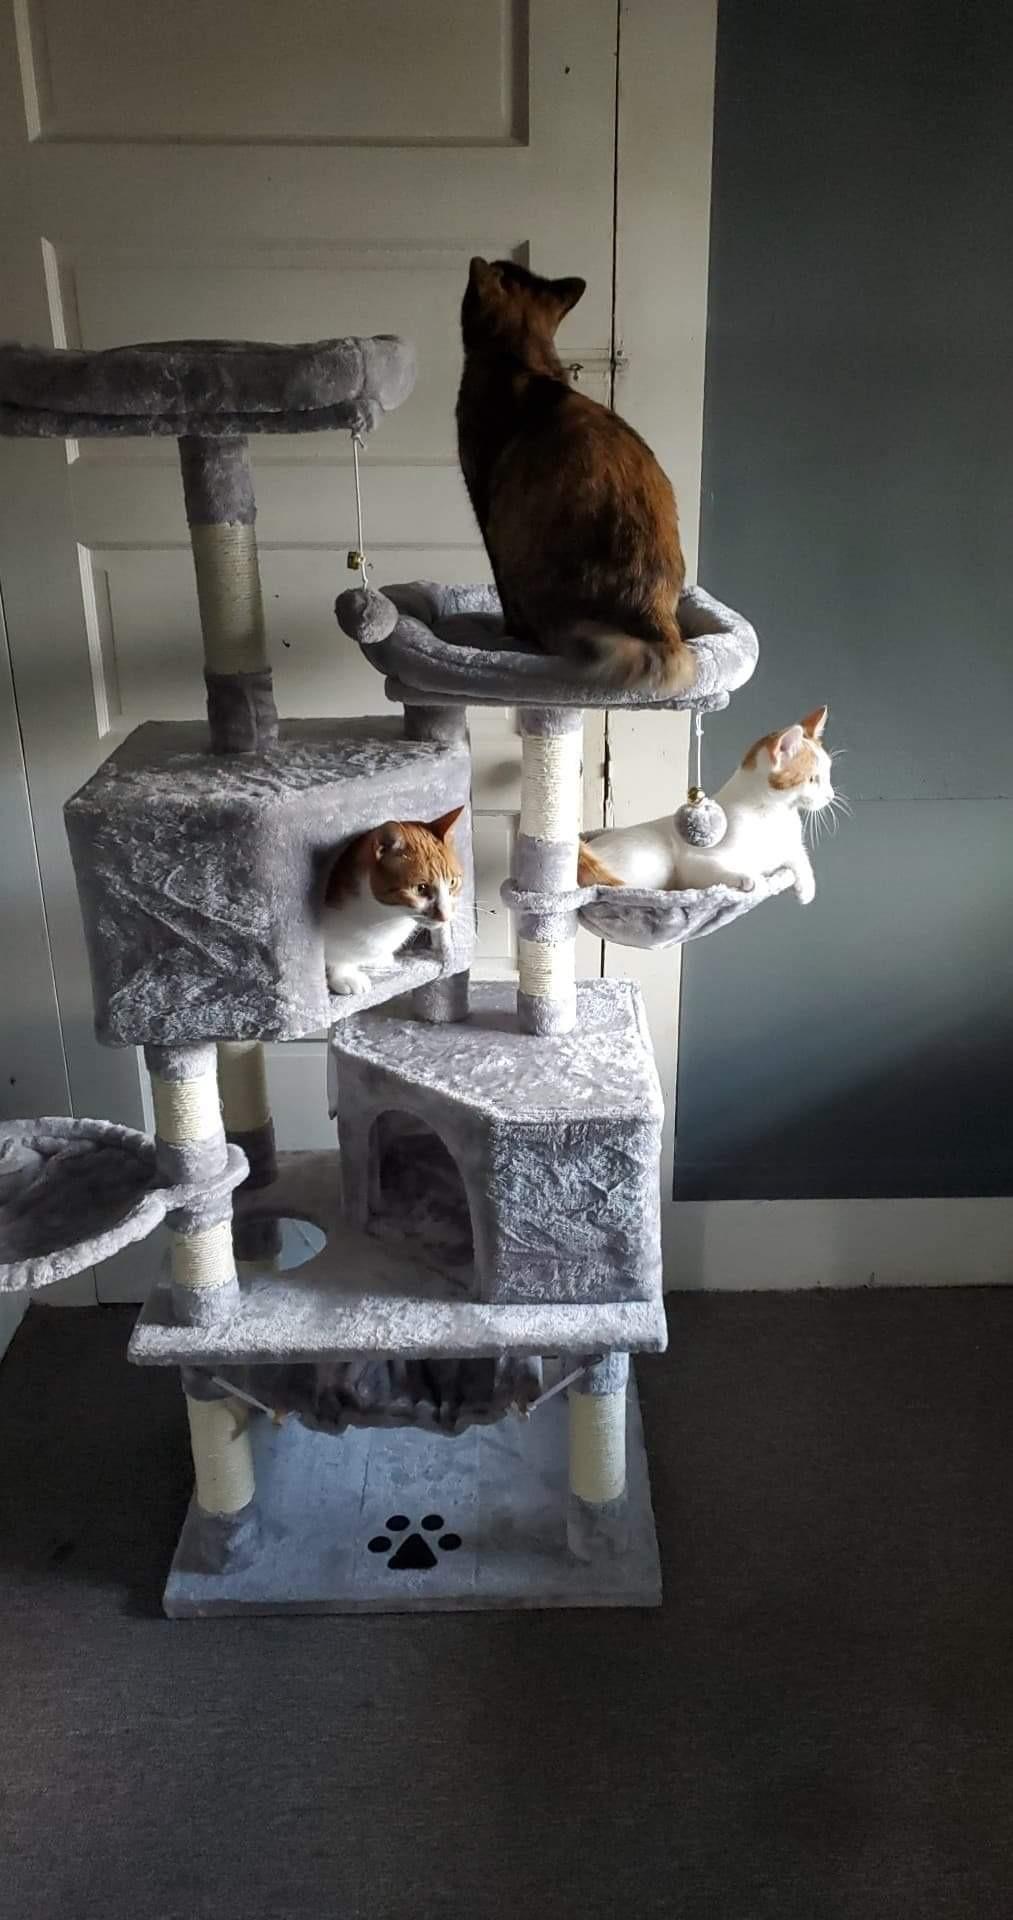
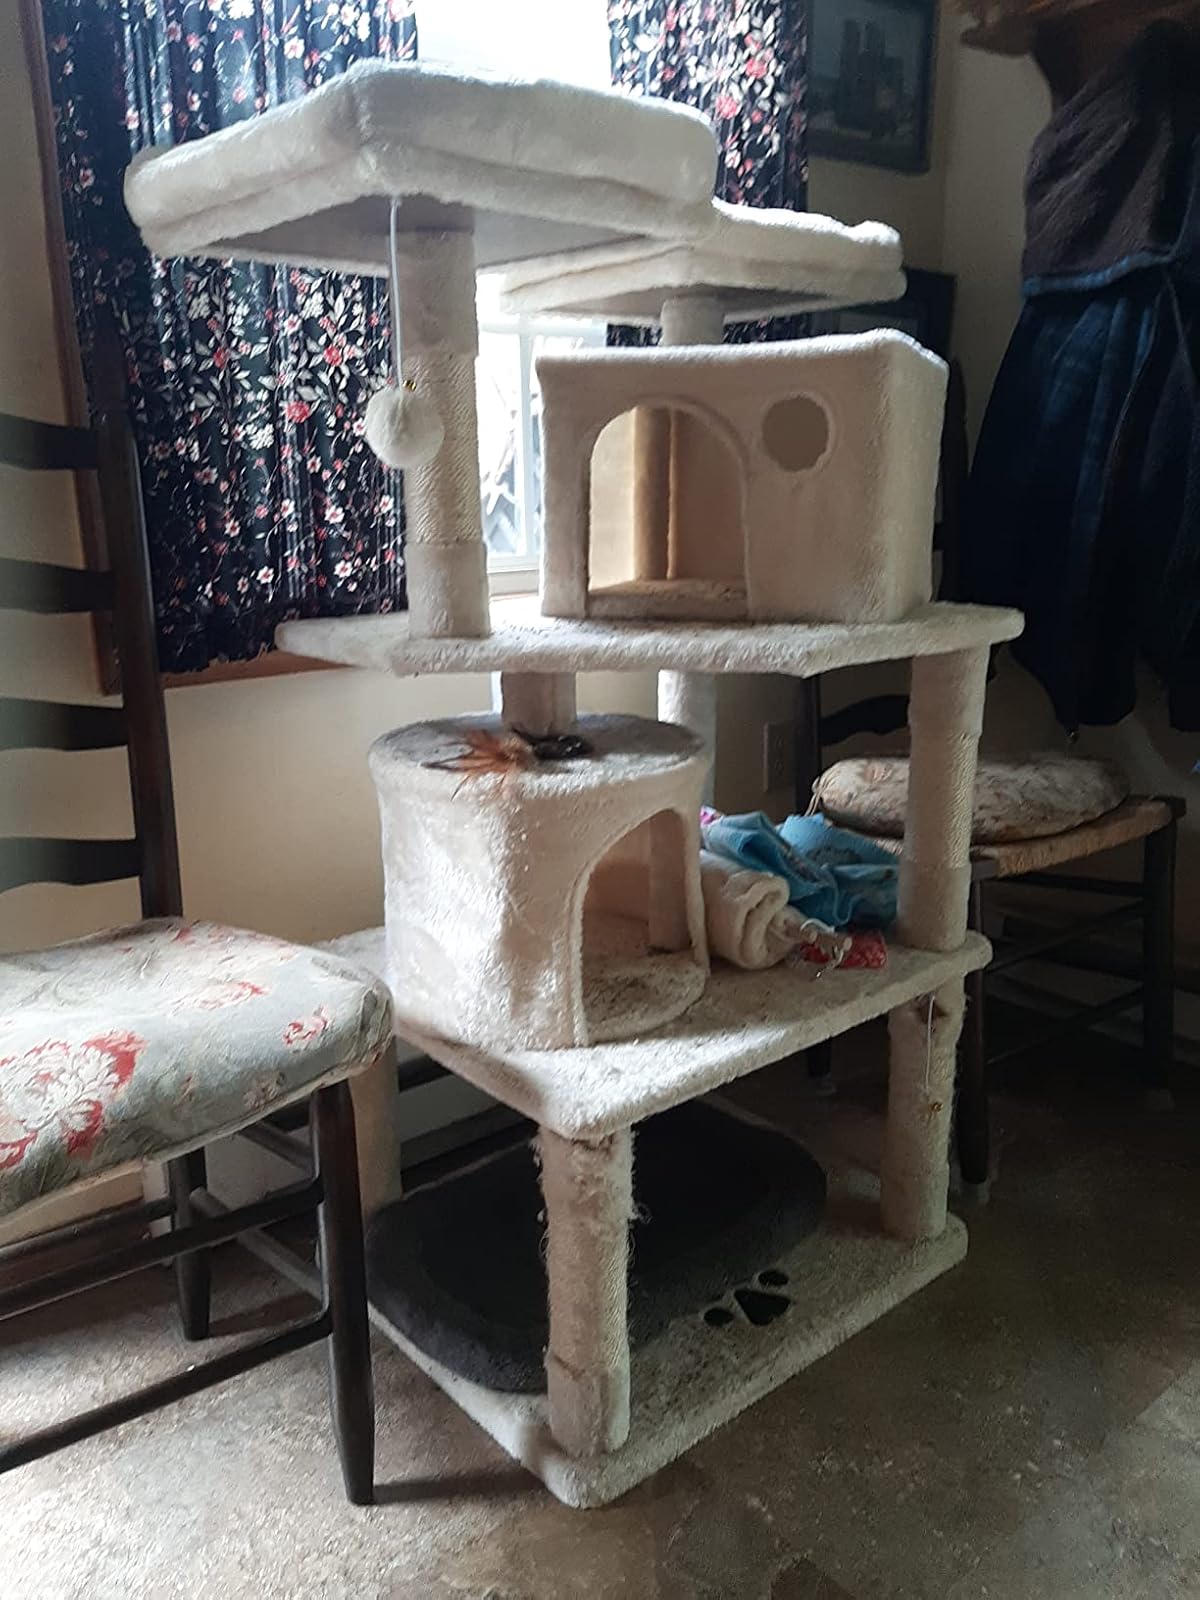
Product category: items_cat tree
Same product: no